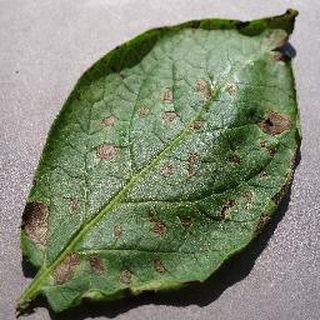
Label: potato_early_blight